Battle of Canada Alamosa

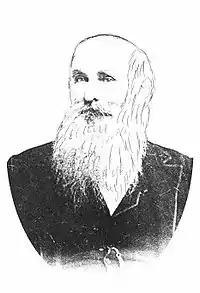
A portrait of Captain Bethel Coopwood

Before the corral and breastworks were finished on September 24, at about 5:00 pm, the Union force of around 100 and under Captain Minks, received information that mounted rebels had been seen in a southern direction from the camp. A six-man cavalry troop with a Mexican scout was dispatched who returned saying the sighted men were Union deserters who evaded capture. Later that night, Union troops at the Canada Alamosa camp reported another sighting of armed men. Some said the unknown men in the dark fired into the town but this has never been confirmed. In response, Captain Minks put his troops on high alert.